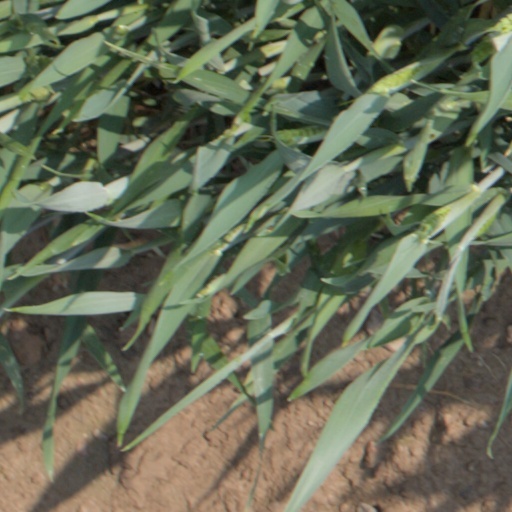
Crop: wheat